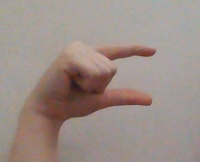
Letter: dal